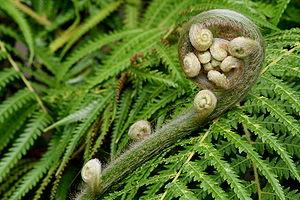
Les Fougères ou Filicophytes ou encore Filicophyta, sont une sous-division de cryptogames vasculaires. Elles comportent environ 13 000 espèces, le plus grand embranchement végétal après les Angiospermes. On rencontre environ les trois quarts des espèces dans les régions tropicales et une bonne proportion de ces fougères tropicales est épiphyte. Leurs modes de reproduction les confinent dans les milieux humides.